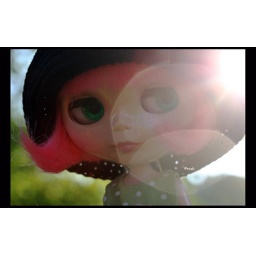
Hat by Teeny Weeny Design; dress by Dollicious. We love our hat and dress!